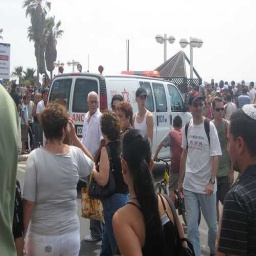
Label: ambulance